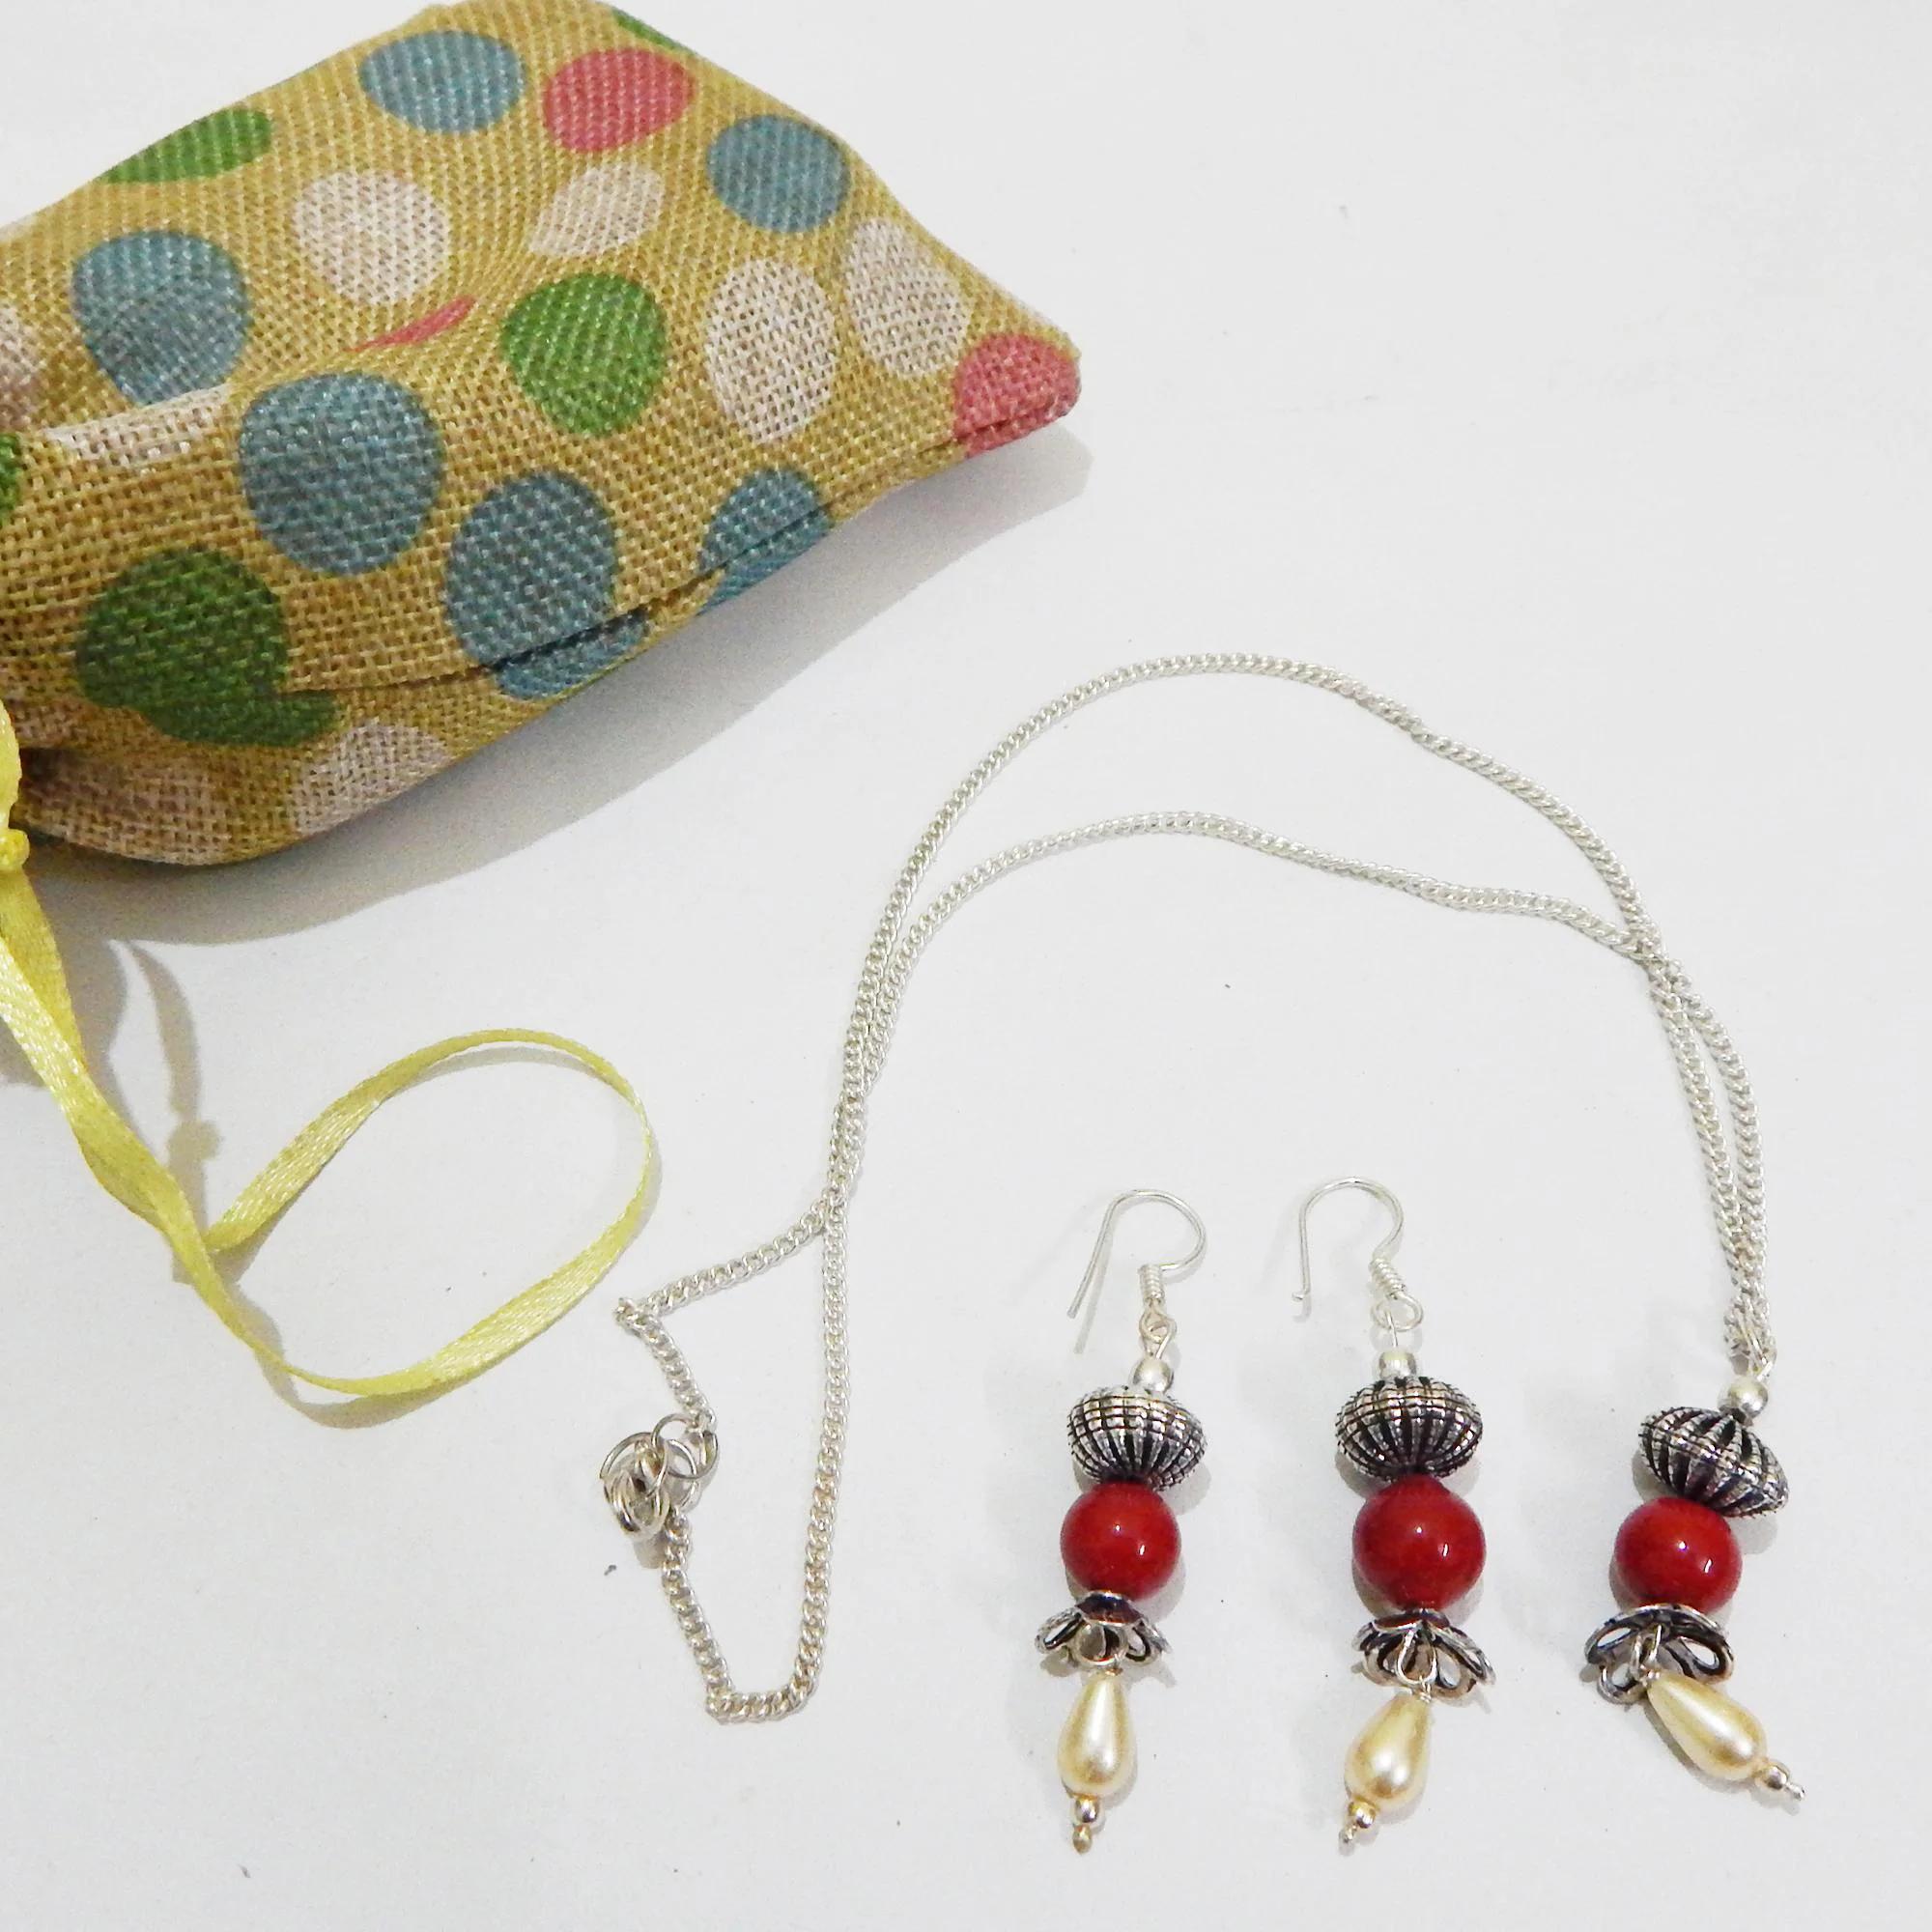
JAYA VISION ENTERPRISES Metal Chain with small Bead Pendant Jewelry
Type: Necklaces
Brand: JAYA VISION ENTERPRISES
Price: Rs. 250
JAYA VISION ENTERPRISES Metal Chain with small Bead Pendant Jewelry